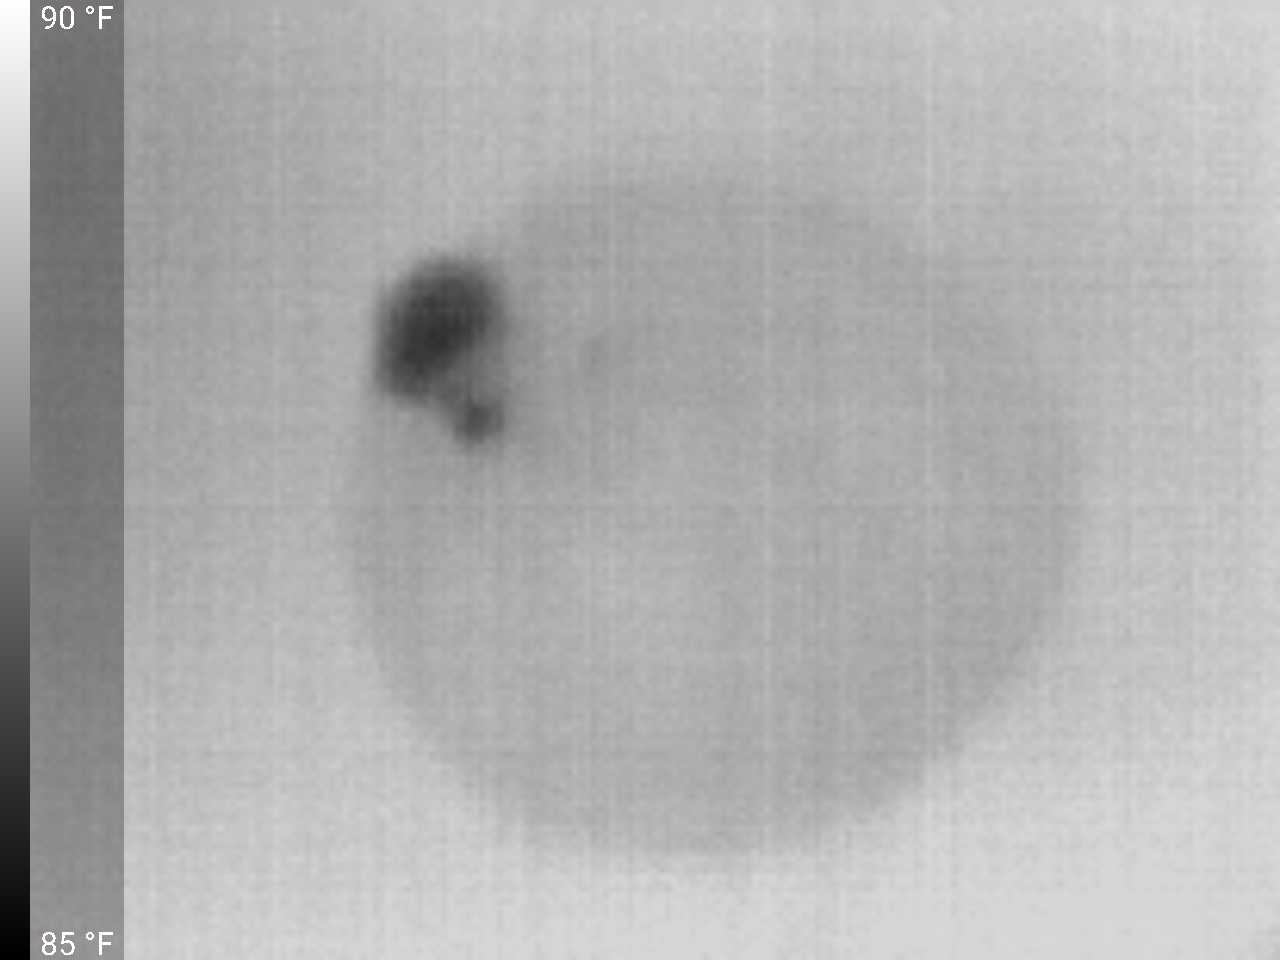
Label: No Defect